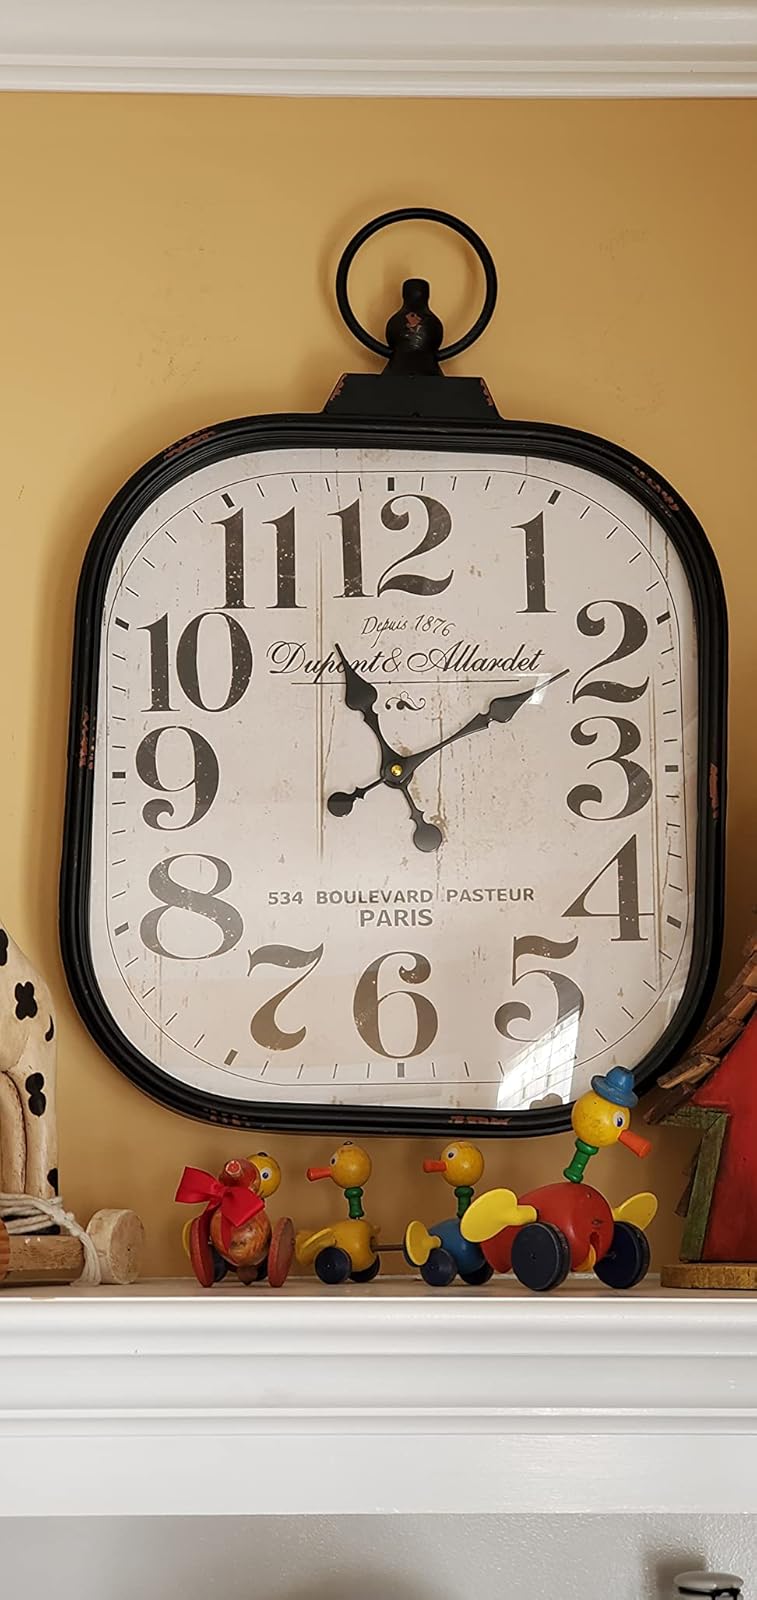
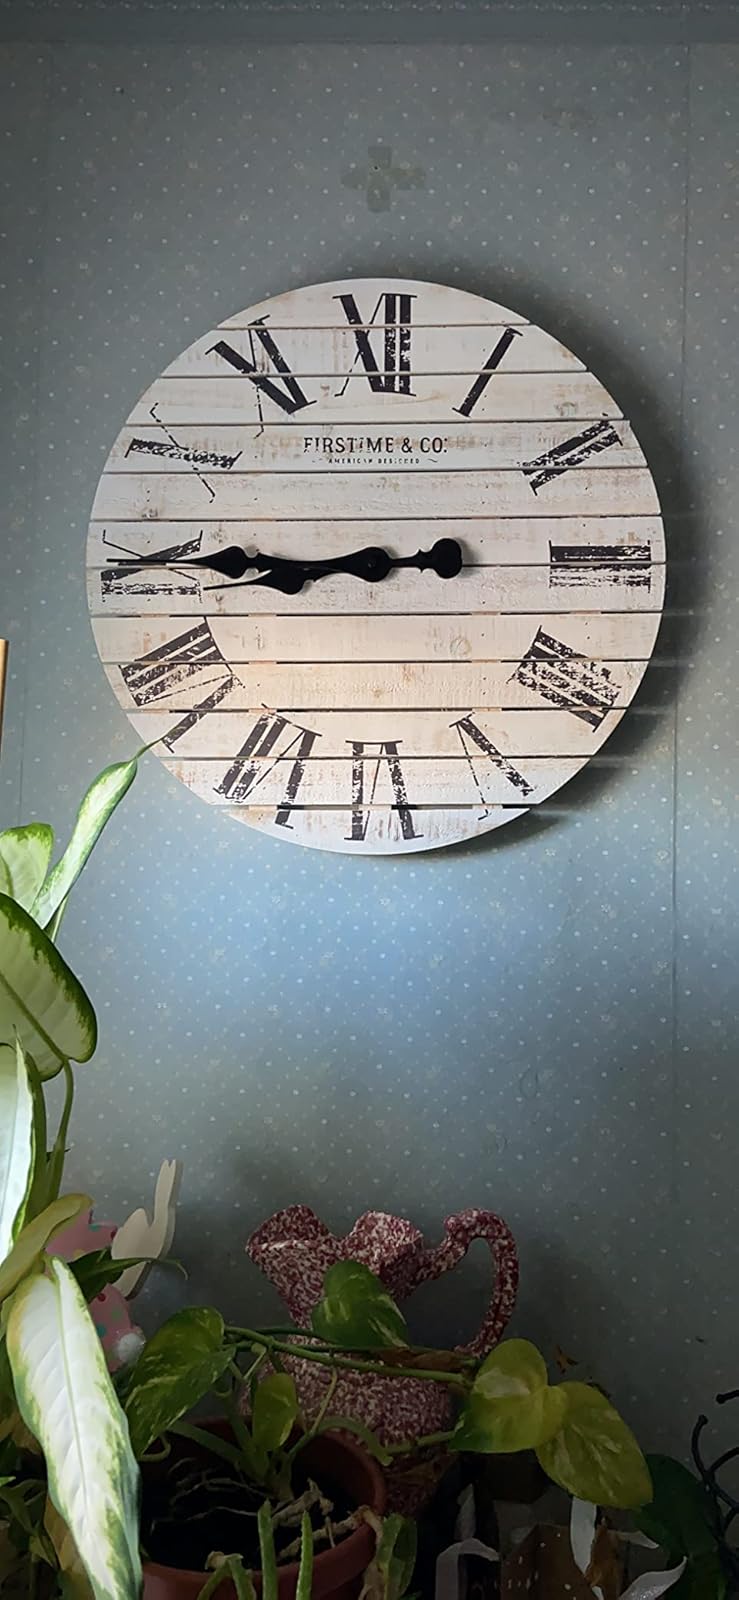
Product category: clock
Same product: no